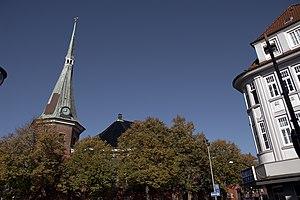
Wilster est une ville d'Allemagne dans le Schleswig-Holstein sur la rive de l'Elbe, à 45 km au nord-ouest d'Altona. Elle est située dans l'arrondissement de Steinburg et a le statut de ville indépendante.